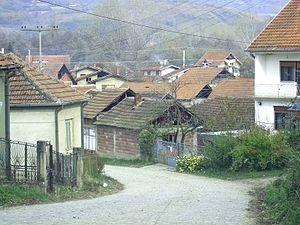
Carrefour à Šišava, près de Vlasotince, Serbie
Šišava est une localité de Serbie située dans la municipalité de Vlasotince, district de Jablanica. Au recensement de 2011, elle comptait 1 060 habitants.